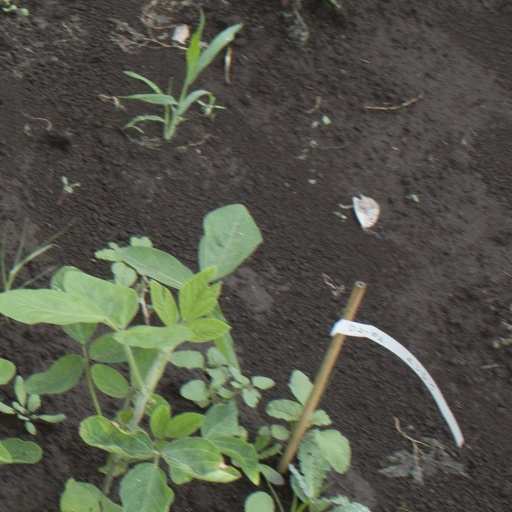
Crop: soybean